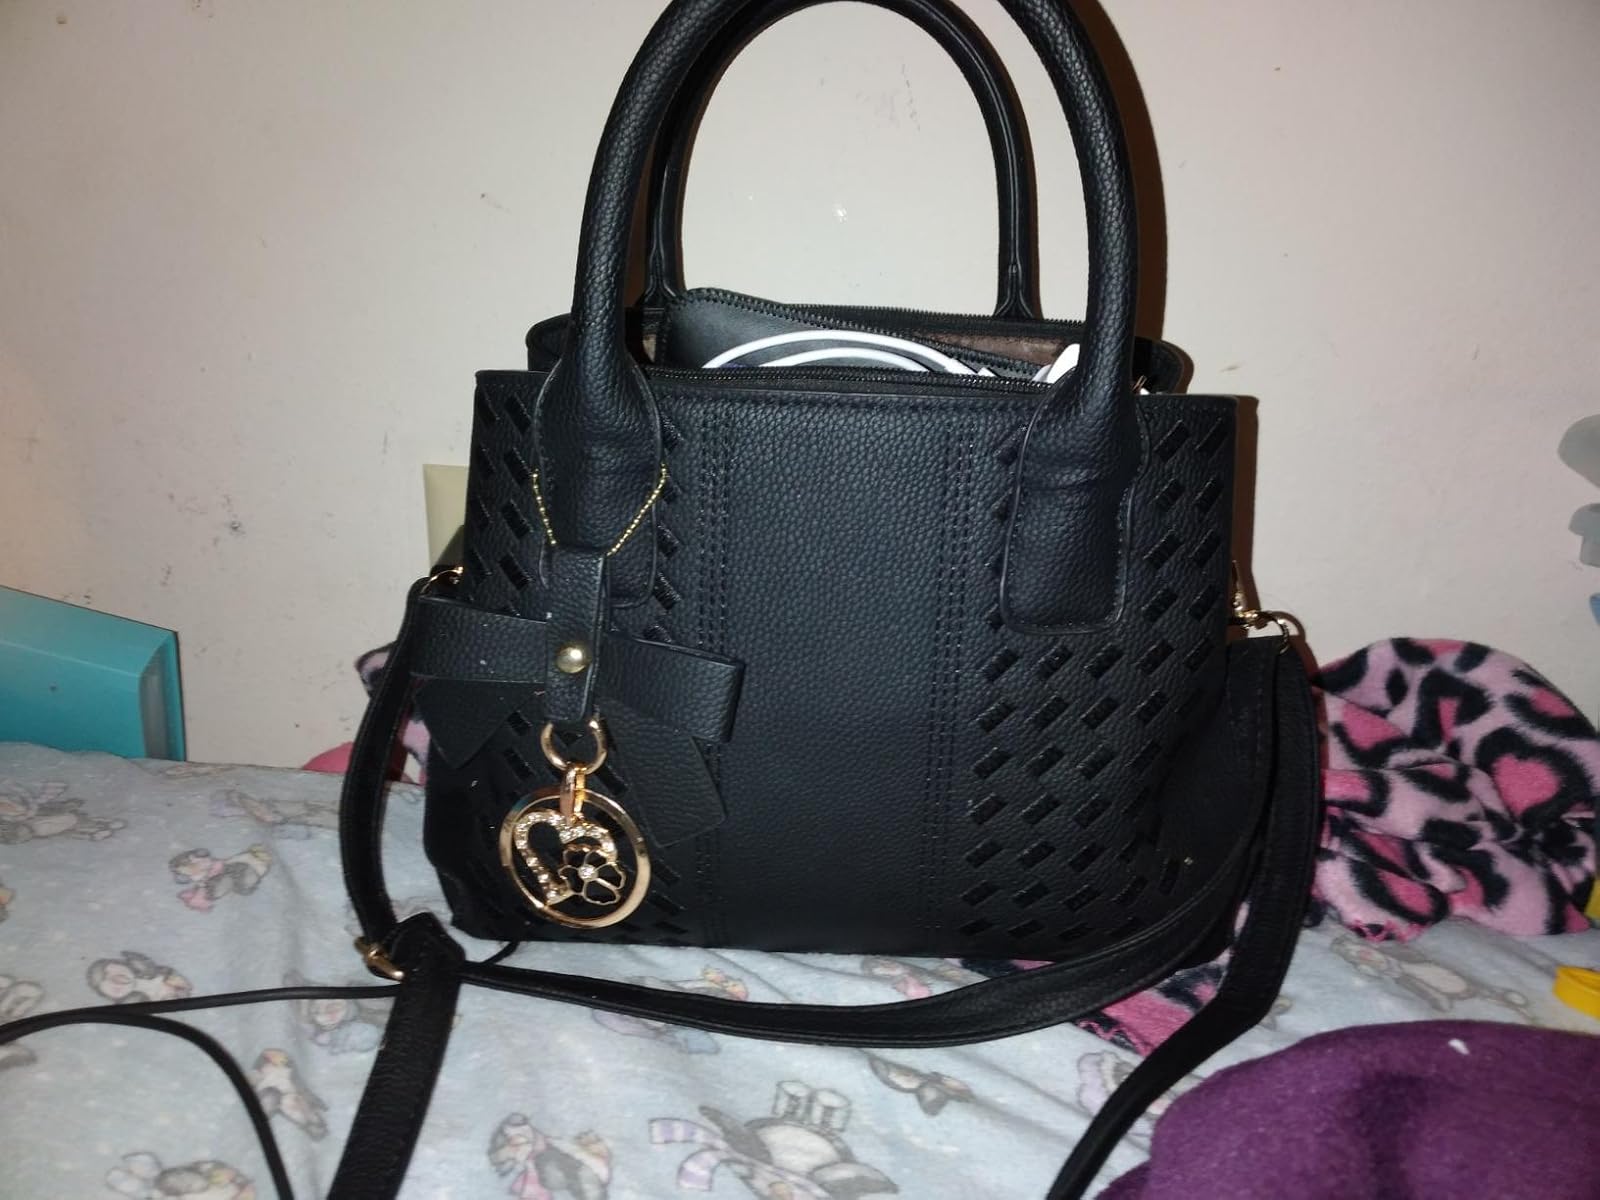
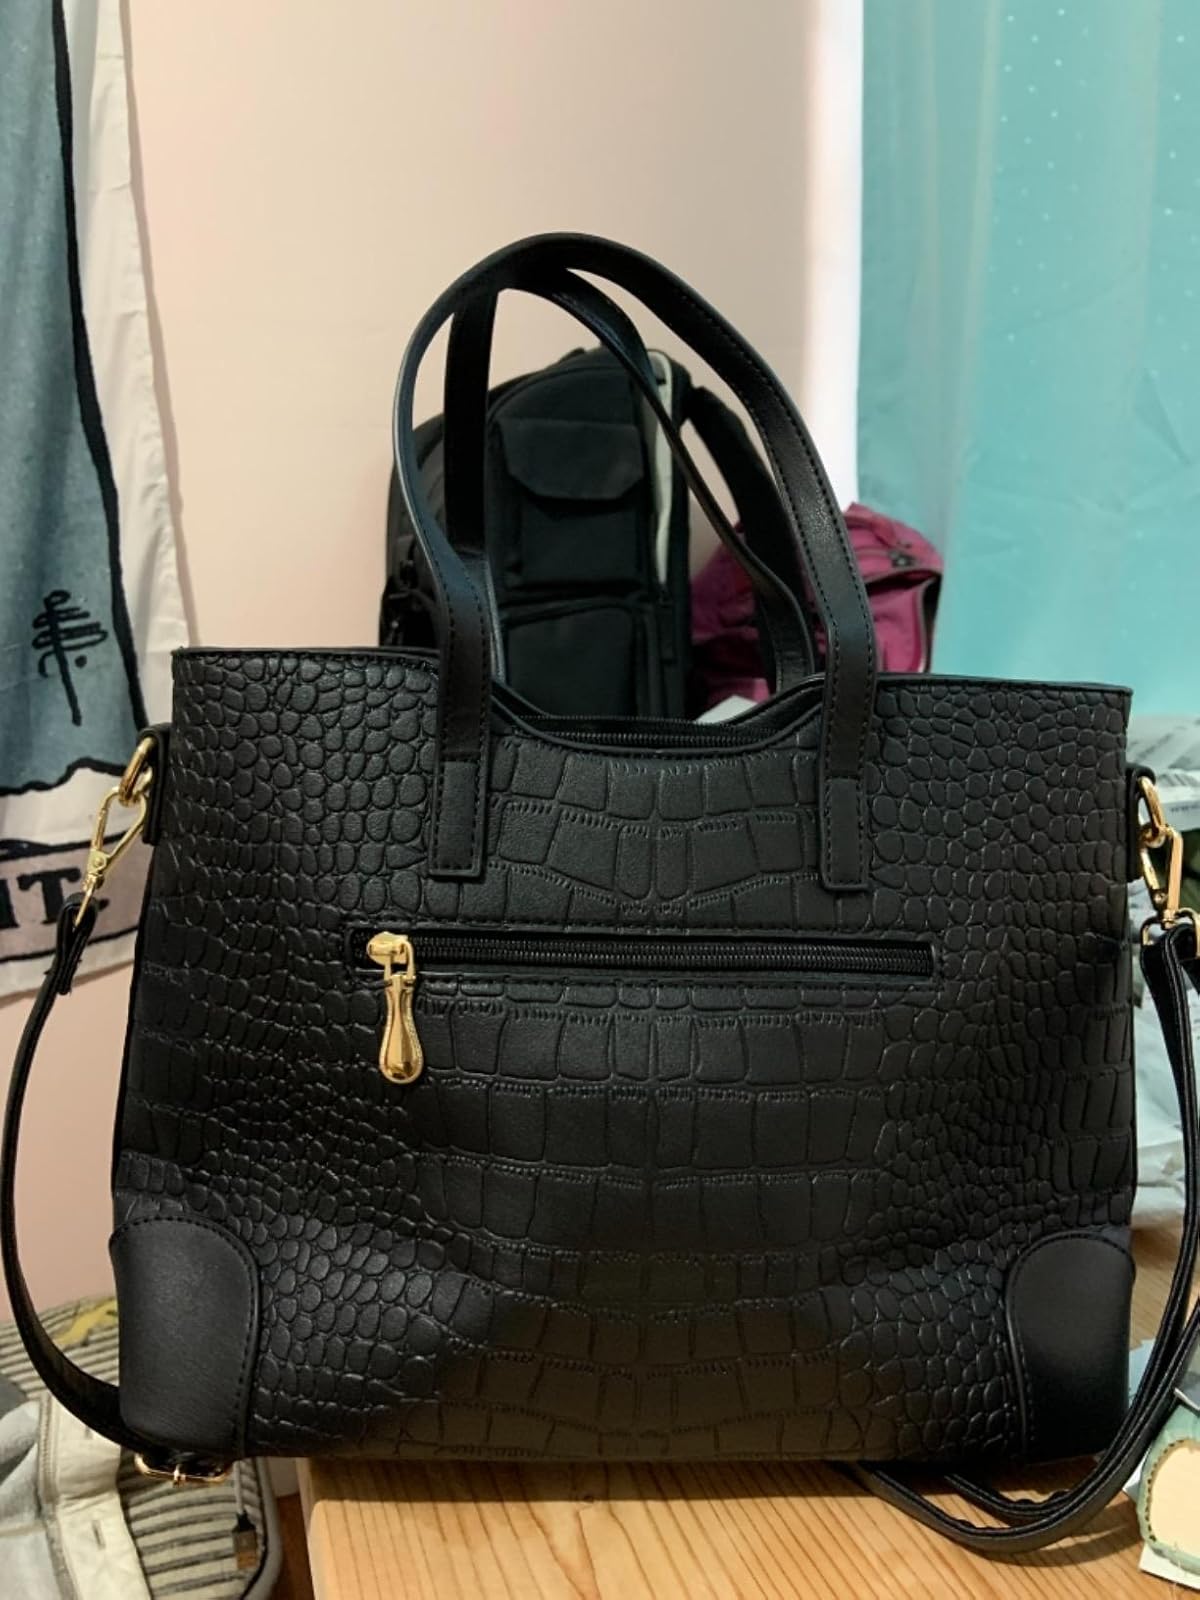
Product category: accessories_handbag
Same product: no